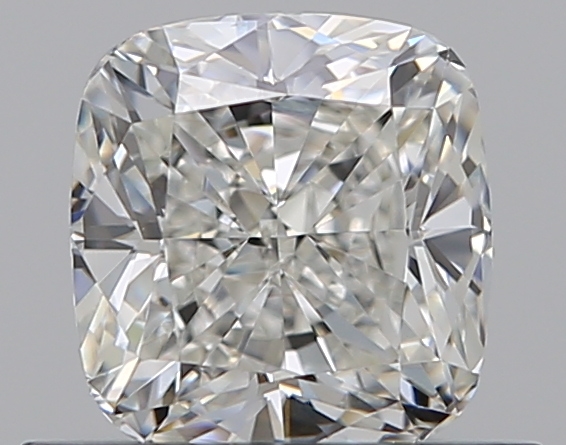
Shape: cushion
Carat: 0.7
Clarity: VS1
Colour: H
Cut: EX
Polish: EX
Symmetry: VG
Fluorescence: N
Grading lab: GIA
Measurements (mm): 5.11 x 4.82 x 3.35